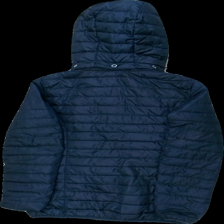
View: back
Type: Jacket
Category: Ladies
Brand: Not in the list
Brand text on label: Rosetti
Colors: Blue, White
Material: 100% polyester
Pattern: Logo print
Cut: Turtle neck
Size: S
Season: All
Stains: Minor
Damage: smutsigt/nopprigt
Damage location: bottom right
Damage 2: smuts fläck/nopprigt vid ärmslut
Damage 2 location: middle center
Damage 3: smutsigt
Damage 3 location: top center
Price range: <50
Recommended usage: Recycle
Description: blå jacka med tryck